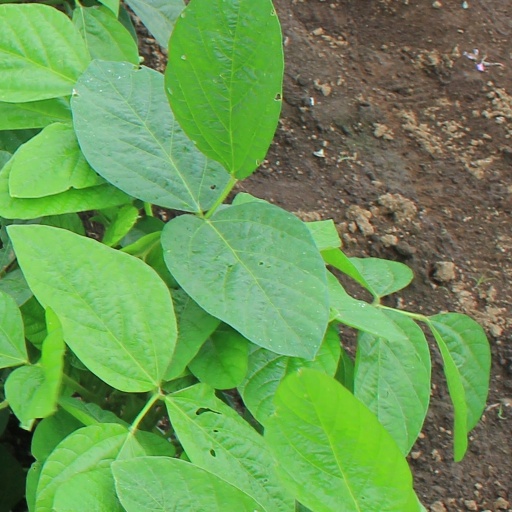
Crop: soybean